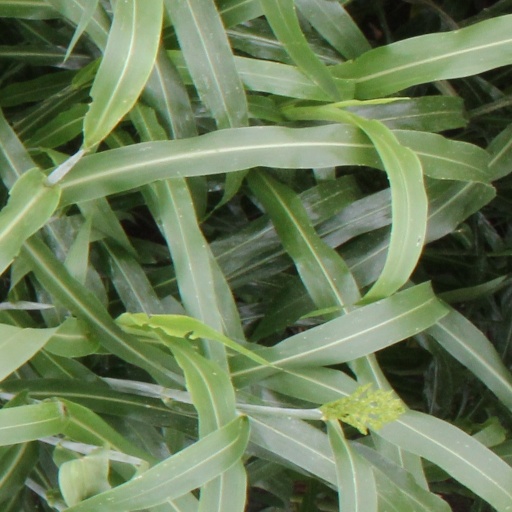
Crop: sorghum